Honduran Navy

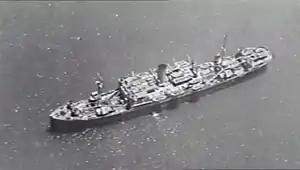

Honduras maintained good diplomatic relations with Germany between the end of the 19th Century and the 1930s. During this period, many businesses were opened by German immigrants in Honduras, and when World War II started in Europe, some citizens of German descent left the country to fight for Germany. The country's ports were on occasion used by German submarines for resupply.